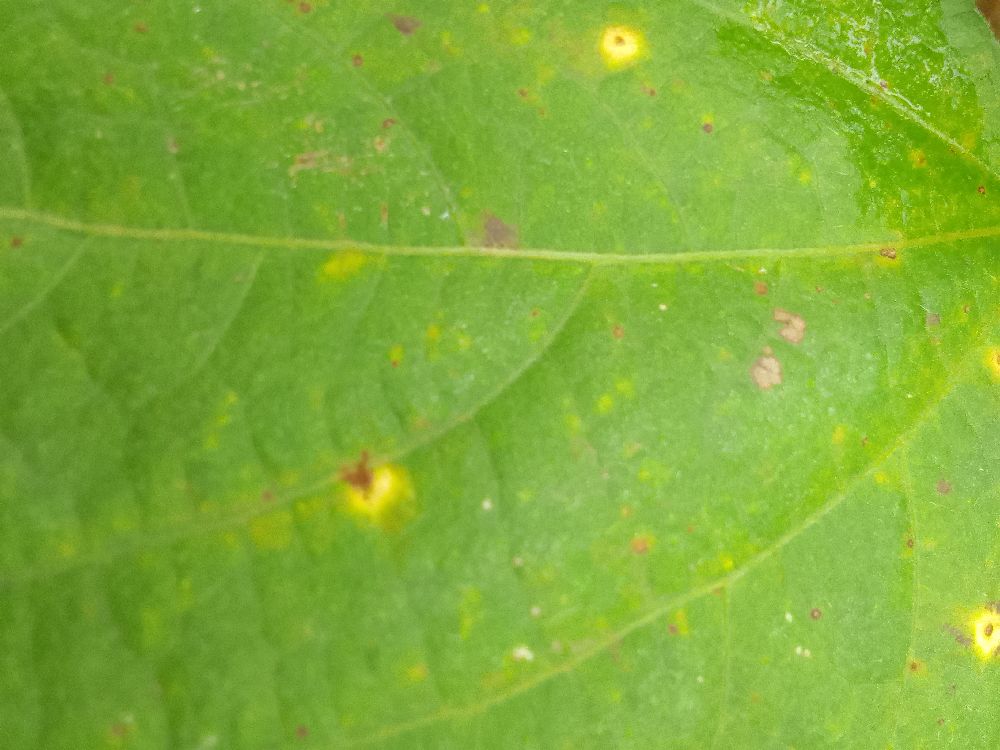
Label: rust